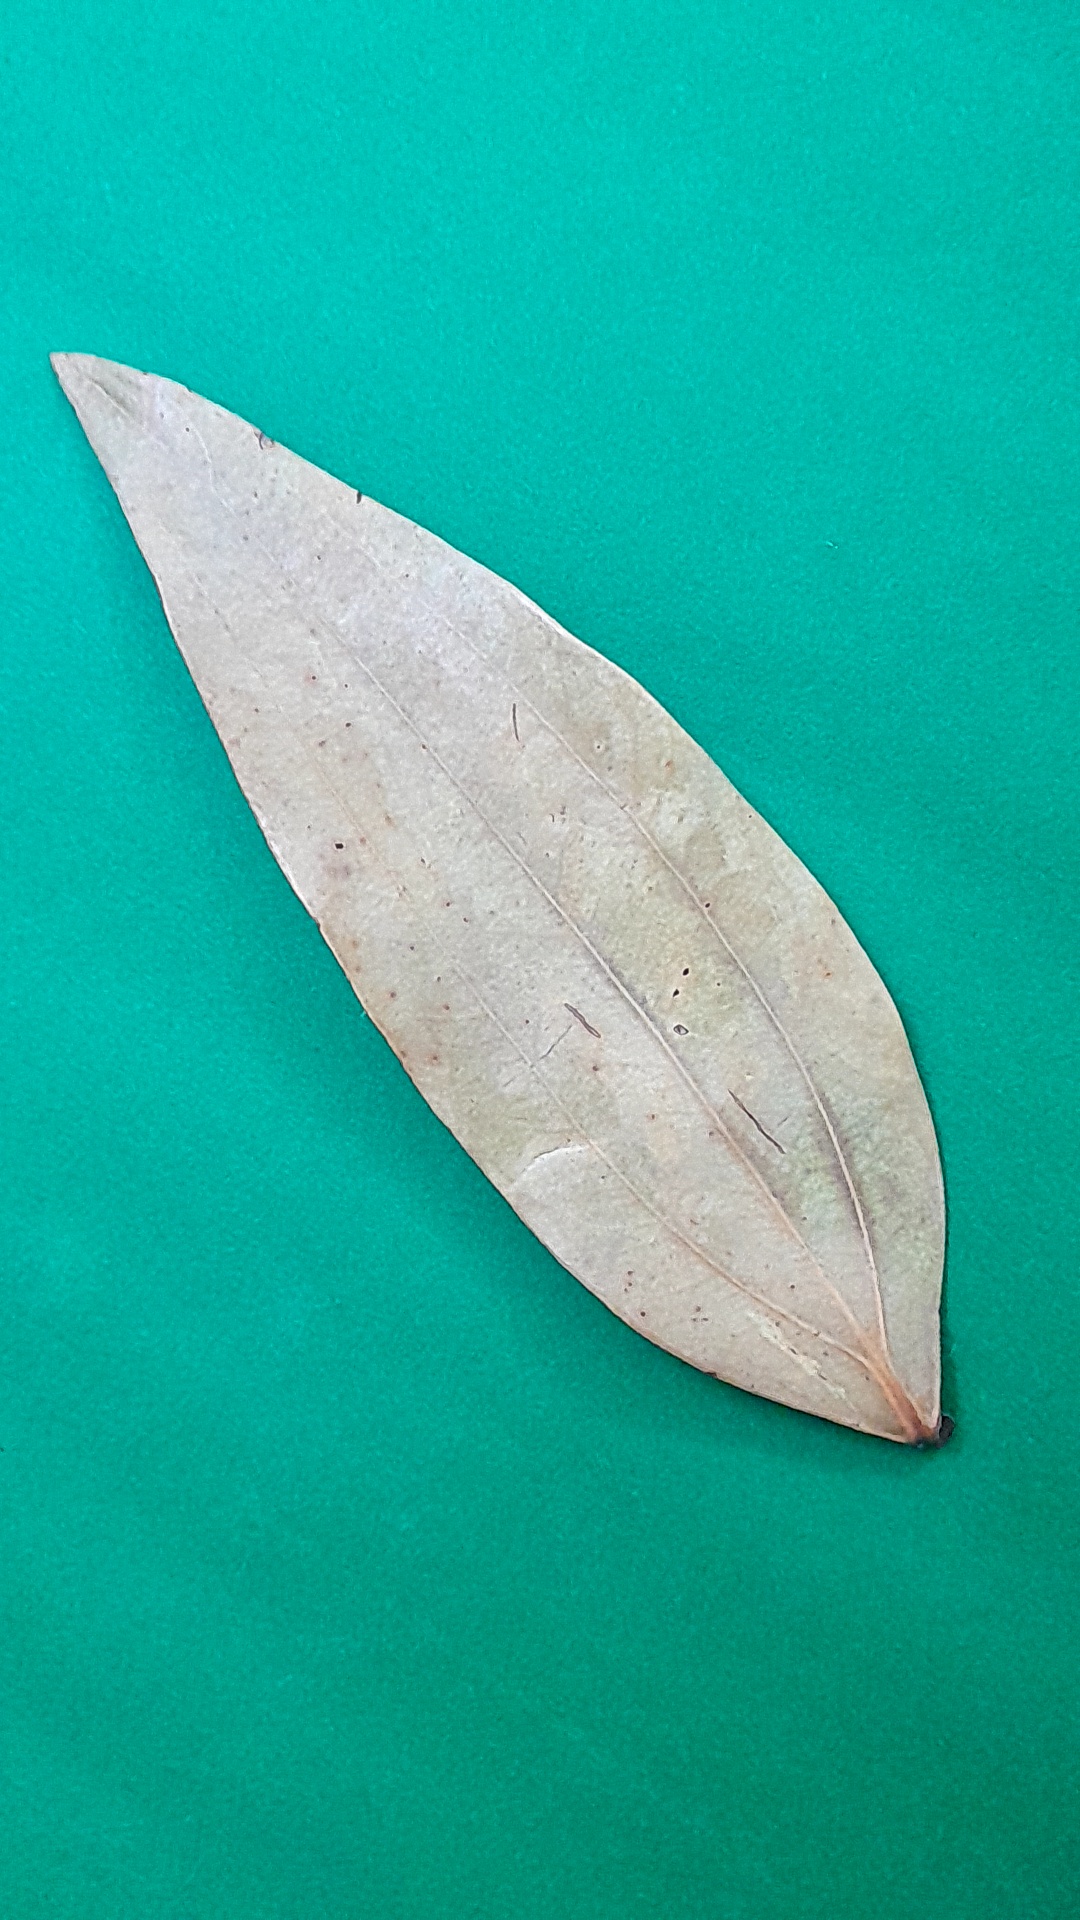
Label: Dry Leaf